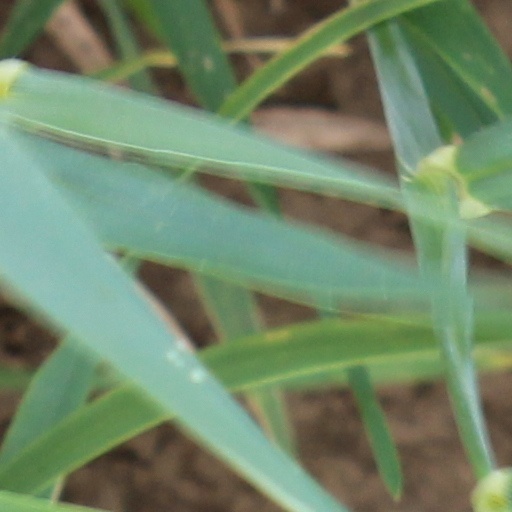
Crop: wheat